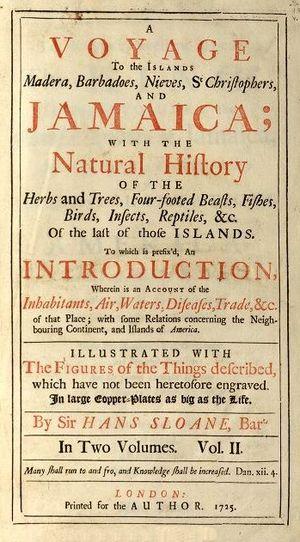
Hans Sloane, 1ᵉʳ baronnet, né le 16 avril 1660 à Killyleagh dans le comté de Down en Irlande et mort le 11 janvier 1753 à Londres, est un médecin, naturaliste et collectionneur irlandais d'origine écossaise.